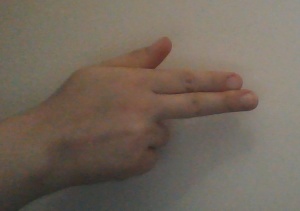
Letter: ghain